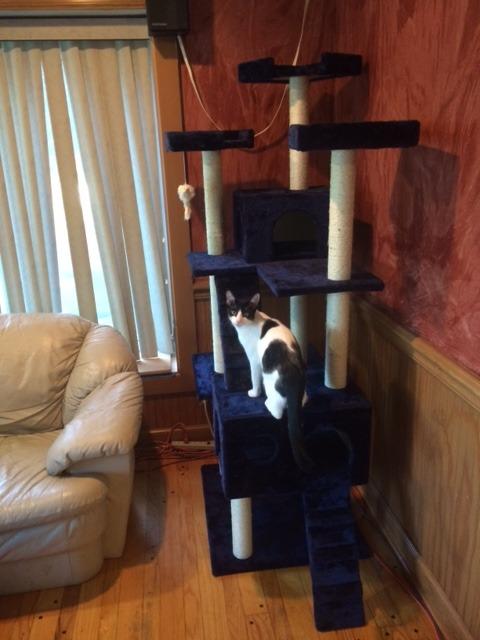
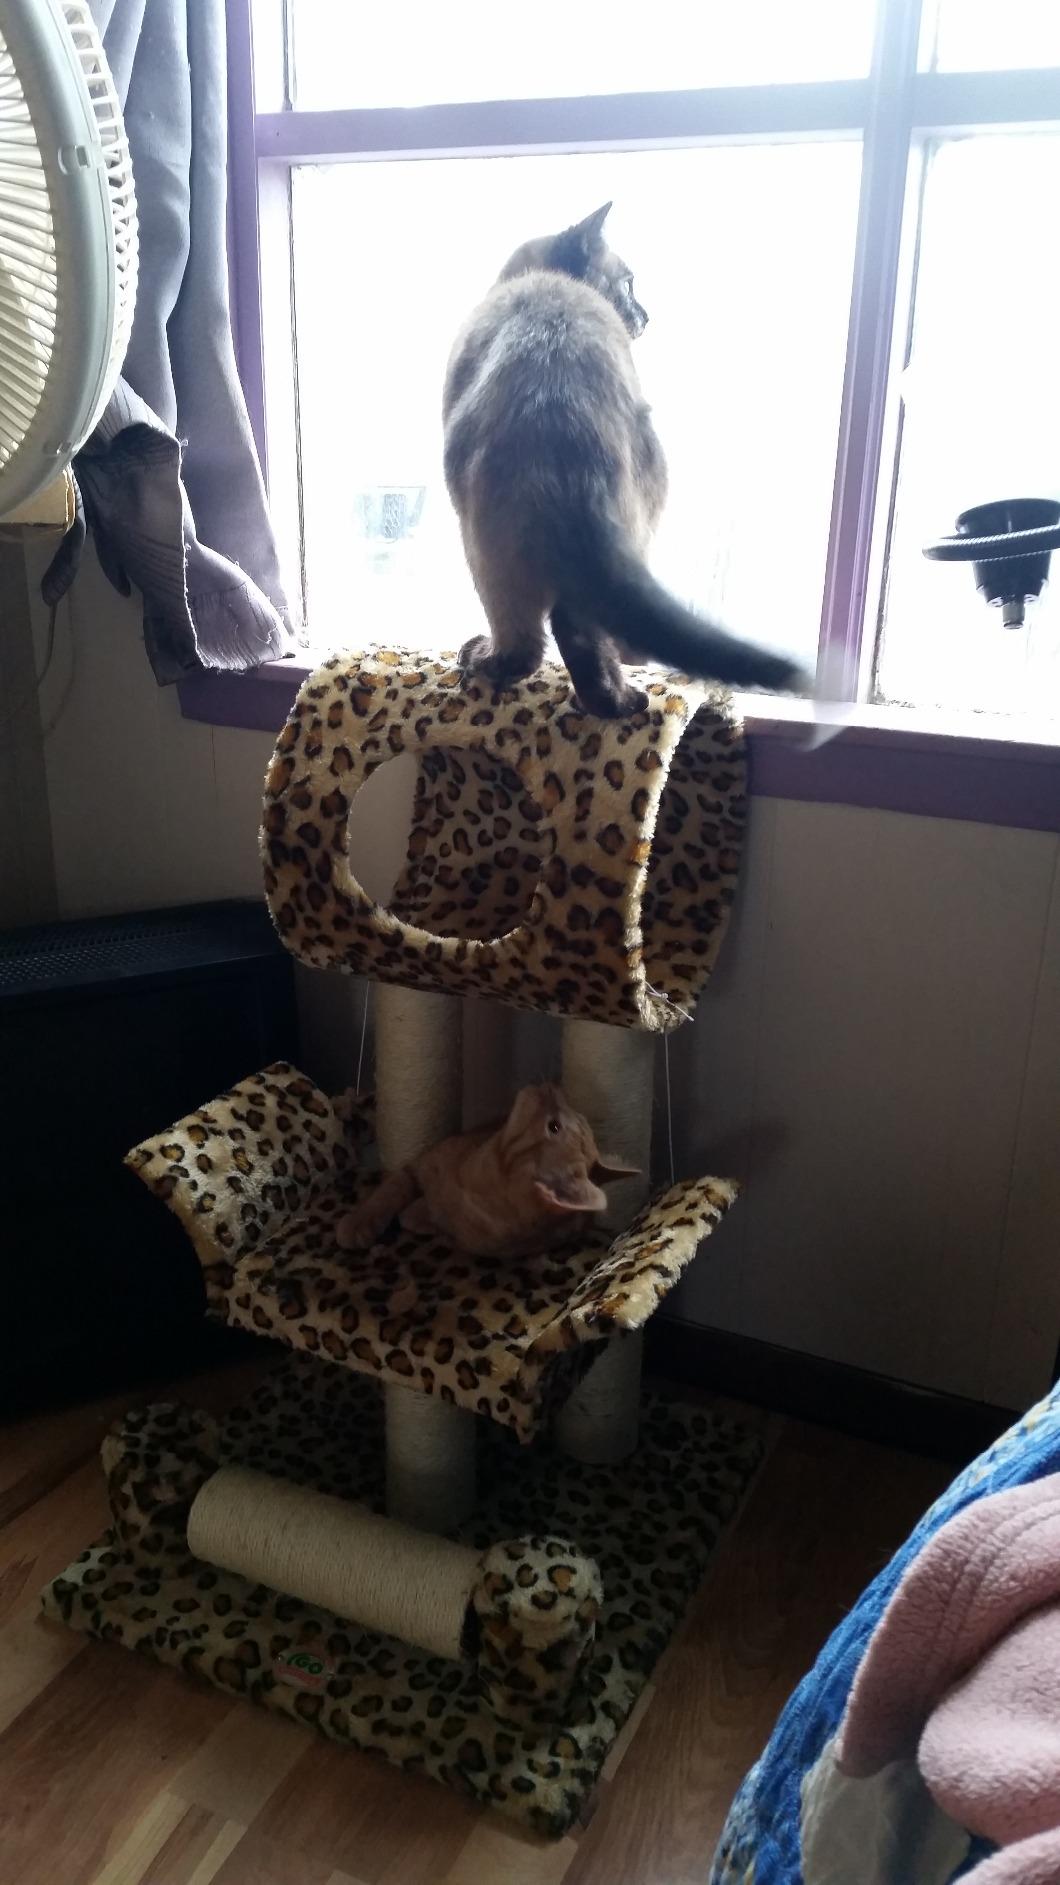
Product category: items_cat tree
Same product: no